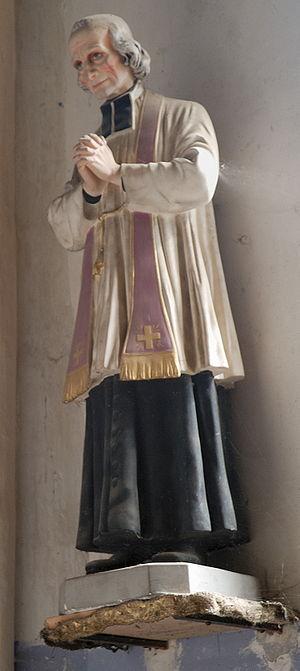
Statue de Jean-Marie Vianney dans l'église de Sermentizon (Puy-de-Dôme, France).
Cette liste de saints concerne les saints et les bienheureux, reconnus comme tels par l'Église catholique, ayant vécu au XIXᵉ siècle. À ce jour, l'Église a donné comme modèles évangéliques 318 saints du XIXᵉ siècle.
Jean-Marie Vianney, dit le Curé d'Ars ou le saint Curé d'Ars, né le 8 mai 1786 à Dardilly, et mort le 4 août 1859 à Ars-sur-Formans, est un prêtre catholique français vénéré par l'Église.